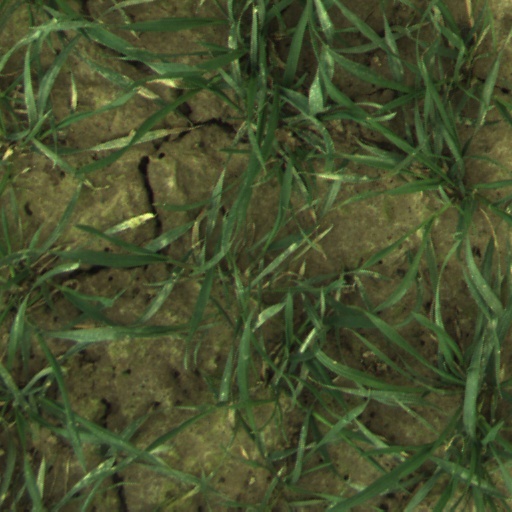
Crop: wheat